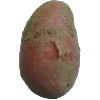
Label: Potato Red 1